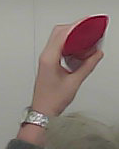
Product: loreal_shampoo